George Edmund Street

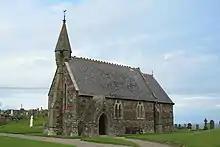
Church of St John the Evangelist, Ardamine, County Wexford

Street was an active member of the Ecclesiological Society. From an early age he had been interested in the principles of Gothic architecture, and made frequent tours to study and draw Gothic architecture across Europe. He was an exceptional draughtsman, and in 1855 he published a very careful and well illustrated work on "The Brick and Marble Architecture of Northern Italy", and in 1865 a book on "The Gothic Architecture of Spain". These works inspired the wider use of constructional polychromy by British architects, sometimes mocked as "The Streaky Bacon Style".